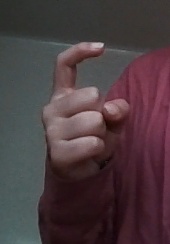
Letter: ra